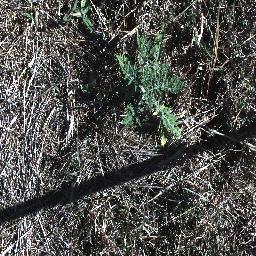
Label: parthenium